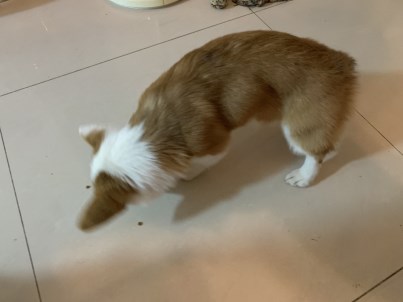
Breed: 2909-n000116-Cardigan